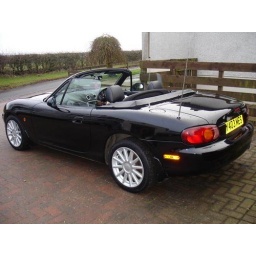
Soft top roof in vinyl with glass rear window (heated).